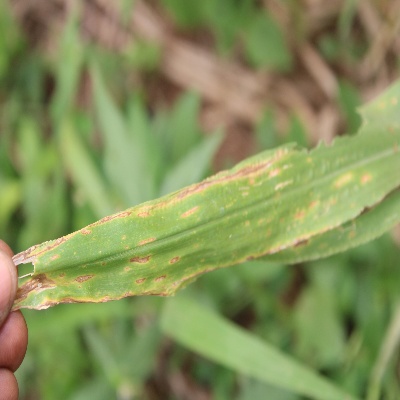
Crop: Maize
Condition: leaf blight